New York State Route 199

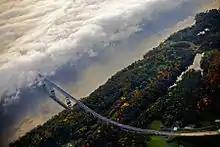
Aerial view of a bridge approaching a fog-covered river

The western terminus of Route 199 is the northern terminus of U.S. Route 209 in Ulster County. When the four-lane freeway section of the latter road reaches the cloverleaf interchange with US 9W, in the town of Ulster, between Kingston and Lake Katrine, it assumes the 199 designation as it continues eastward through woodlands. Veering slightly northward, it has another interchange with State Route 32 after a mile (1.6km), with the eastbound lanes reaching the toll gantry for the Kingston–Rhinecliff Bridge further on.